South Wind (train)

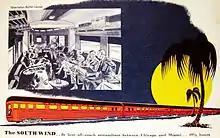
Postcard ad for the train, circa 1940s.

The train, beginning service in December 1940, used a seven-car trainset built by the Budd Company. The set, which did not include sleepers, was similar to trains built for the Seaboard Air Line's New York-Miami "Silver Meteor" and the Southern's New York-New Orleans "Southerner", except that it was painted in the Pennsylvania's Tuscan Red, which required special preparation of the stainless steel that composed the cars' sides.